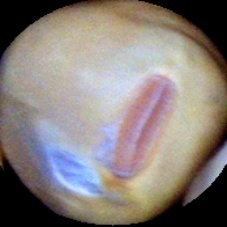
Label: Immature